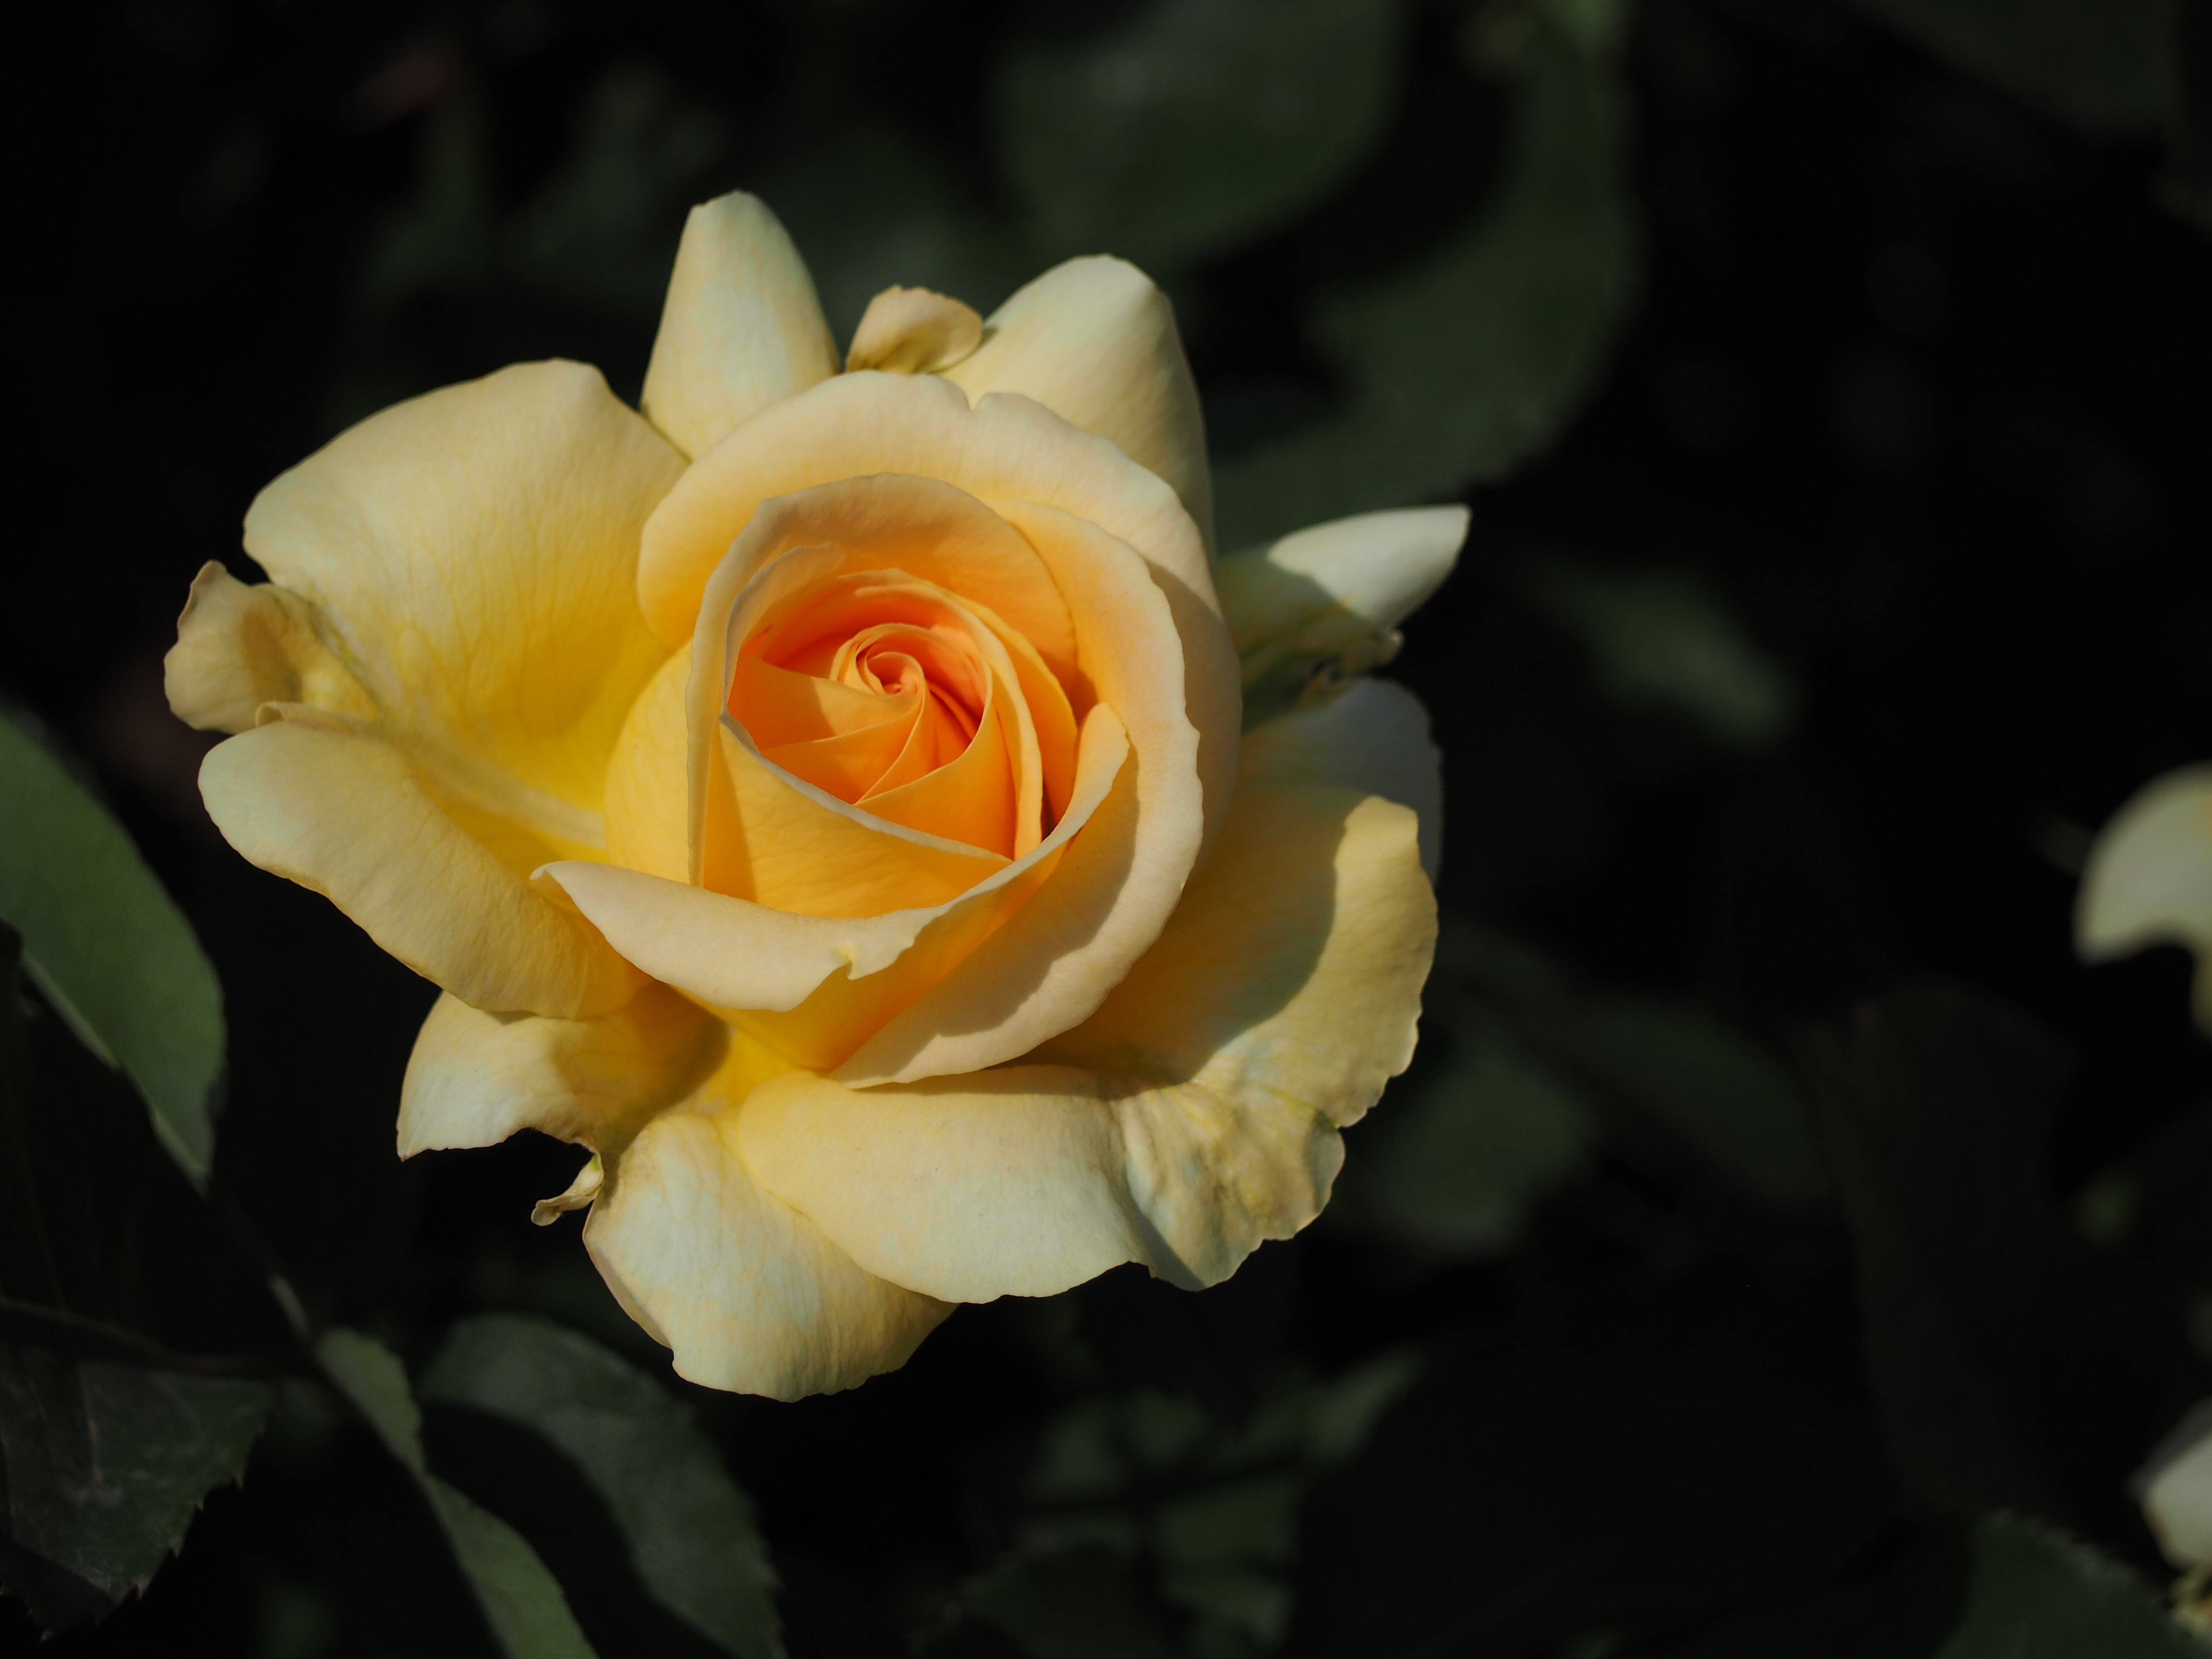
plant, flower, petal, rose, yellow, flora, yellow flowers, floribunda, macro photography, rose garden, flowering plant, garden roses, rose family, land plant, rose order, austrian briar